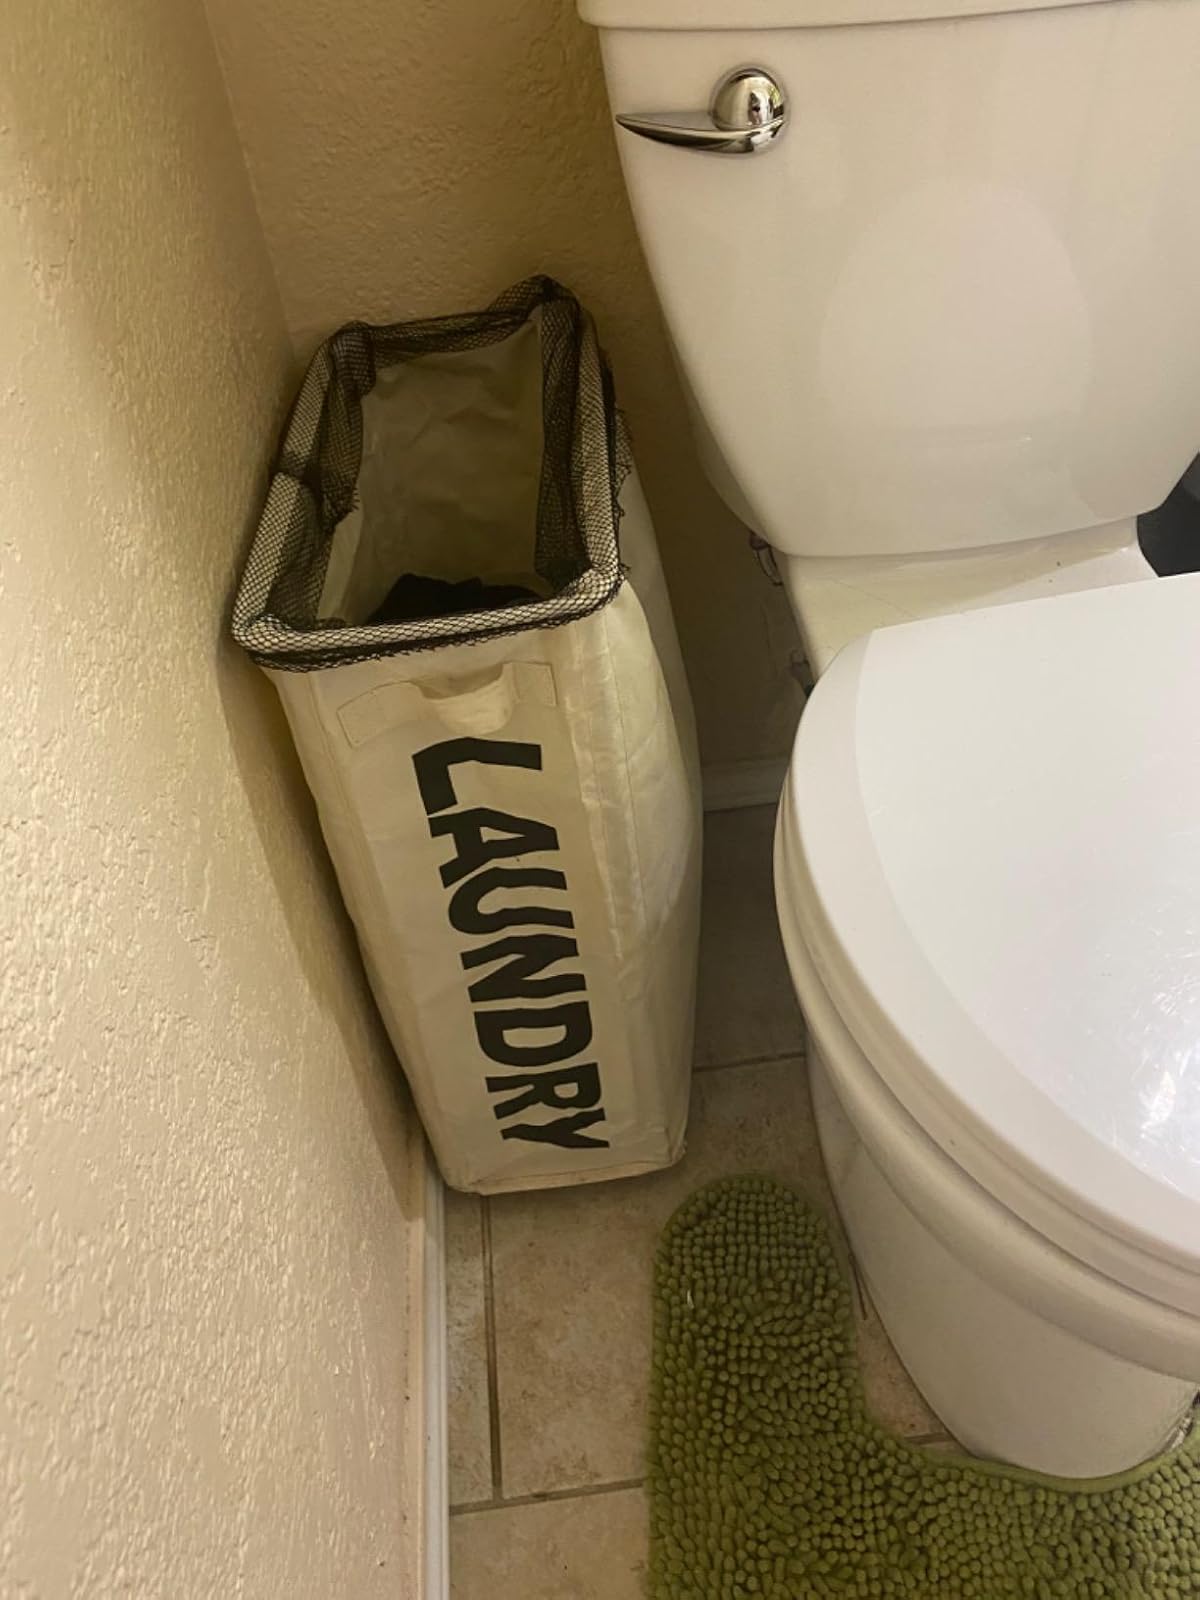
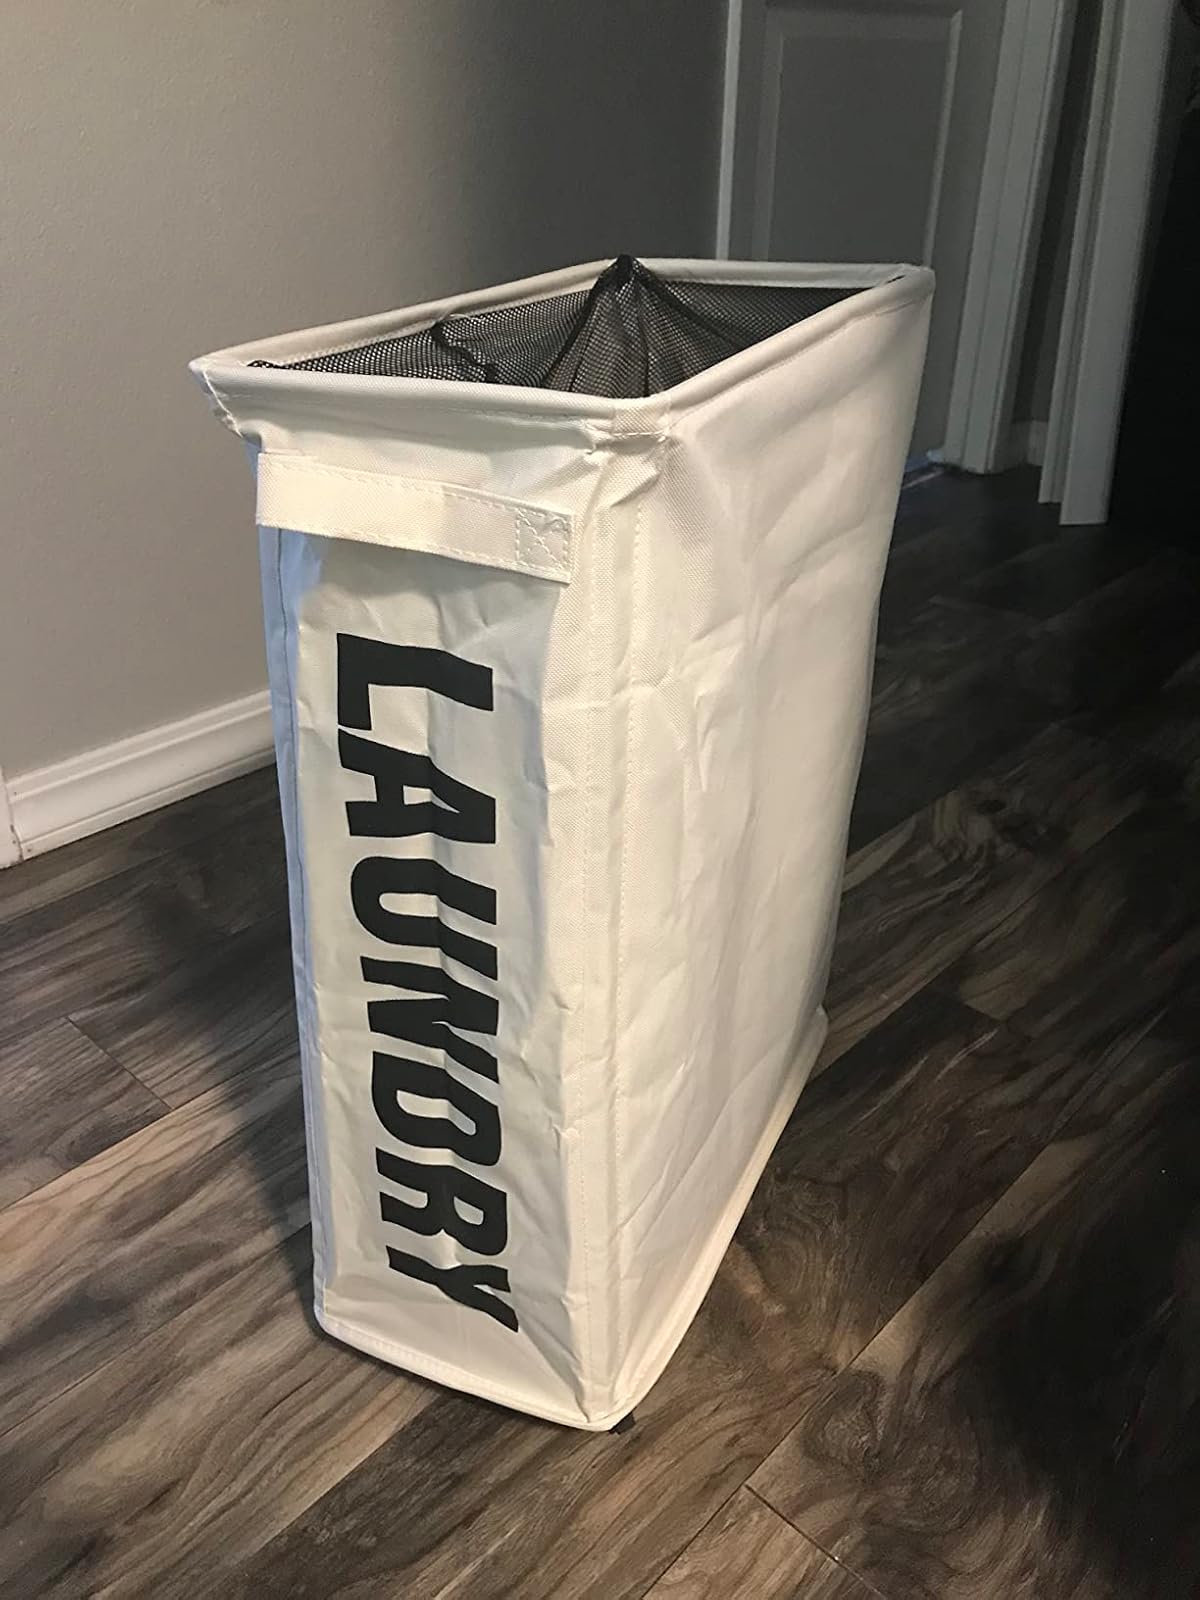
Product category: items_hamper
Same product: yes